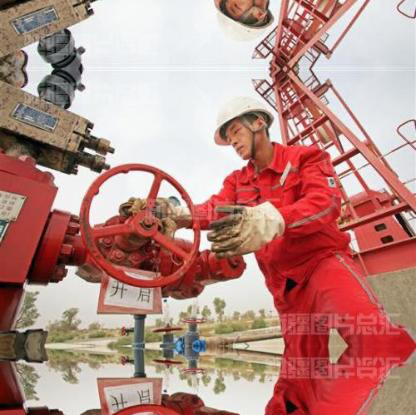
Objects in the image:
label: helmet
label: helmet